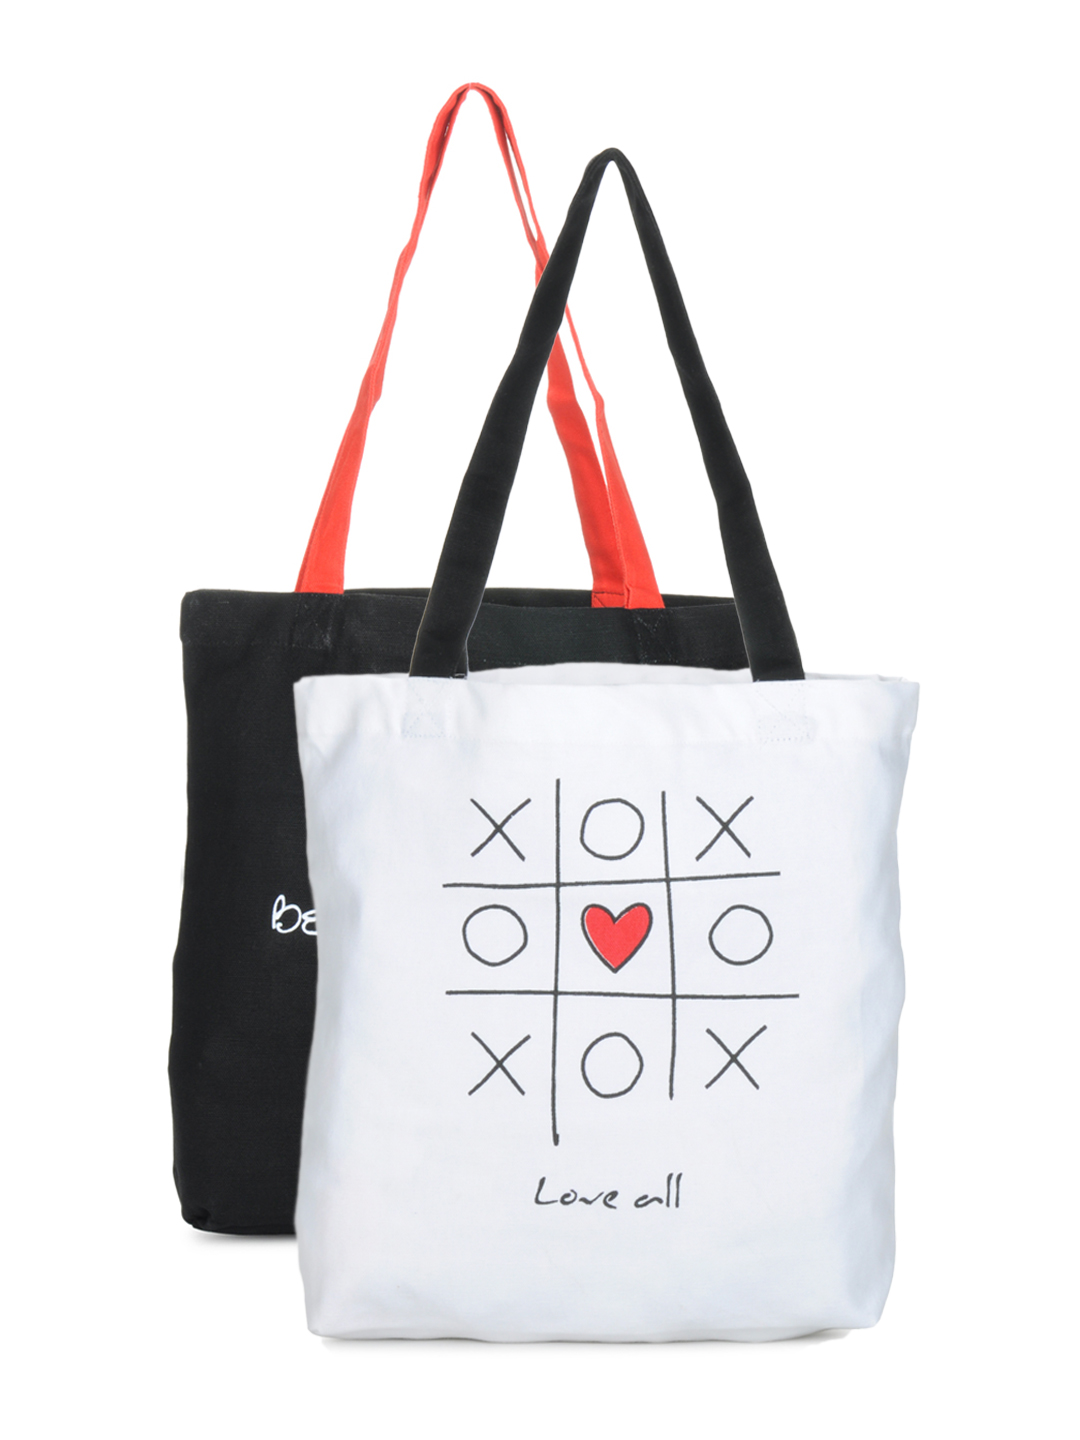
Be For Bag Women Black & White Bag
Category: Accessories / Bags / Handbags
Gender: Women
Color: White
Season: Summer 2015
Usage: Casual